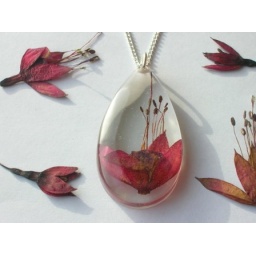
Real pressed Fuchsia flower preserved in a clear resin teardrop necklace/pendant